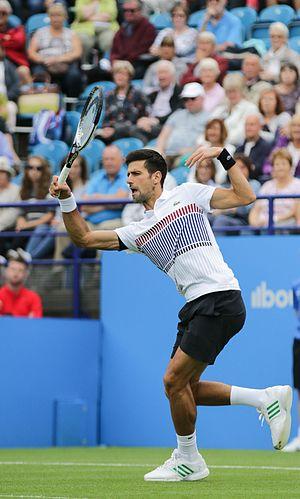
Novak Djokovic, né le 22 mai 1987 à Belgrade, est un joueur de tennis serbe, professionnel depuis 2003.